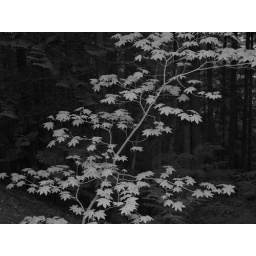
A bright green sapling turns ghostly in black and white.